Amir Peretz

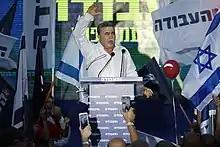
Amir Peretz campaigning, July 2019

Peretz was re-elected as Labor party leader in the 2019 Israeli Labor Party leadership election. In the lead up to the September general elections, Peretz promised to not join a Netanyahu-led government, and in a stunt shaved off his iconic mustache, stating “I decided to remove my mustache so that all of Israel will understand exactly what I'm saying and will be able to read my lips — I won't sit with Bibi.”